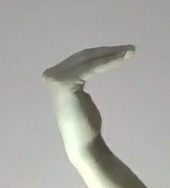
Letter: haa